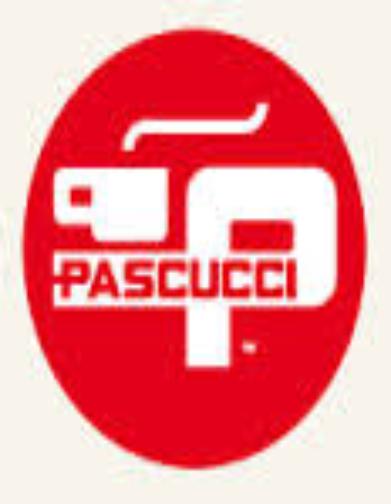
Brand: Caffe Pascucci
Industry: Food